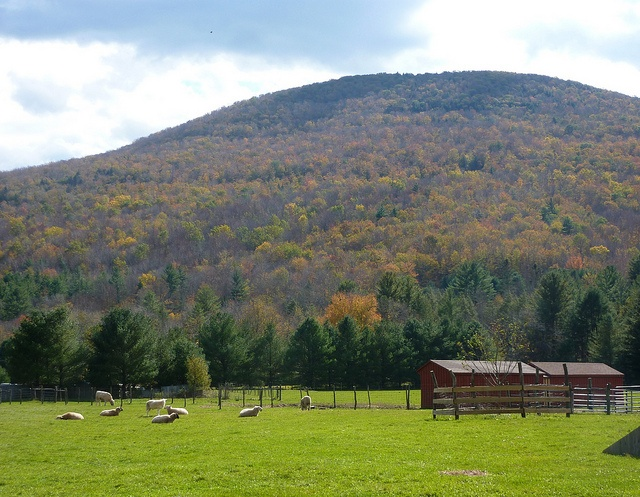
A herd of sheep near a barn near a mountain.
Sheep graze in an idyllic pasture next to a tree covered hill.
A herd of sheep laying in a grass field.
A green field with sheep and a mountain in the background.
a rural farm on a sunny day with a hill in background.